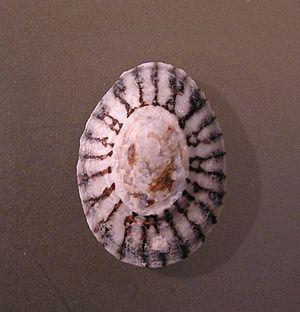
Lottia est un genre de mollusques primitifs de la classe des gastéropodes.